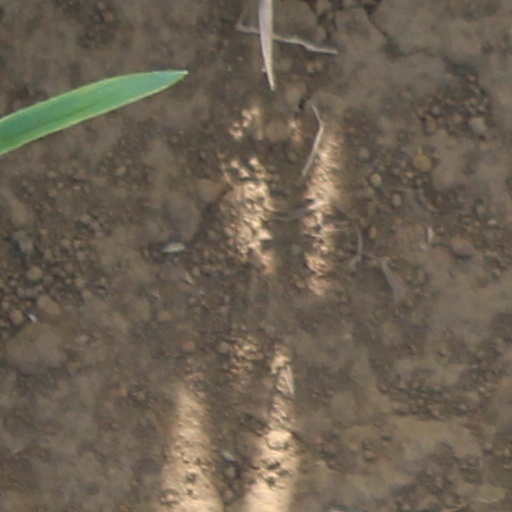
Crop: wheat